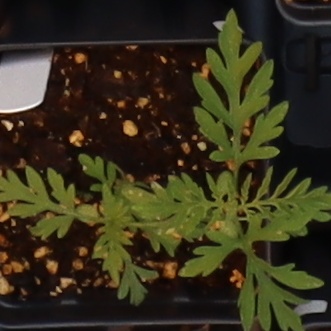
Label: Ragweed